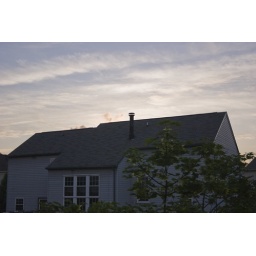
Sebastien sees the chimney stack on the neighbor's house and the clouds in the sky and says the house is Thomas the Train. Hilarious.